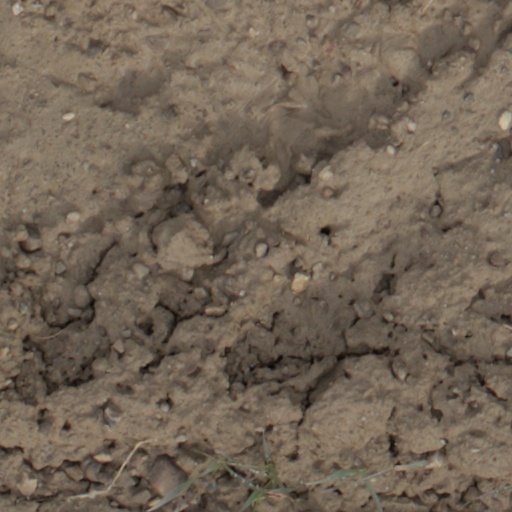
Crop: wheat